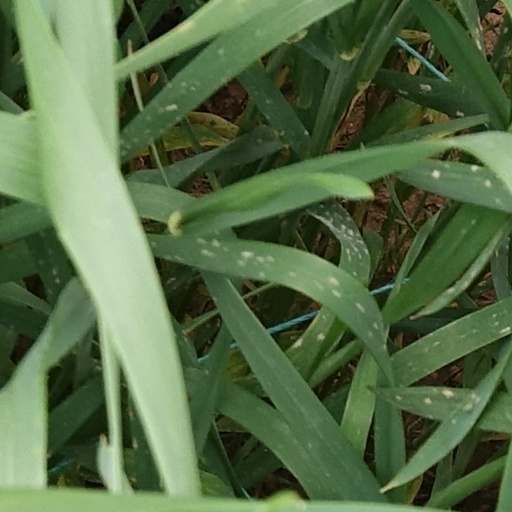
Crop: wheat